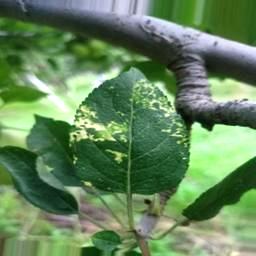
Label: Apple_Mosaic